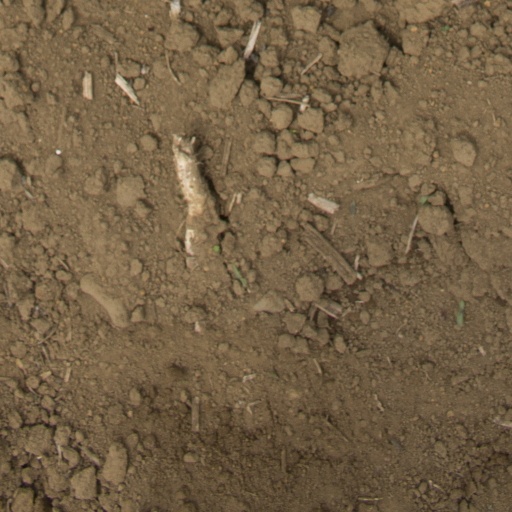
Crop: Jerusalem artichoke